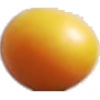
Label: Cherry Wax Yellow 1